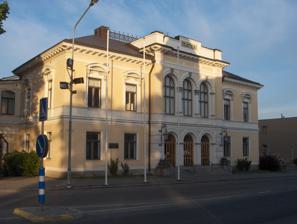
Building: Pori Theatre
Country: Finland
Year built: 1884
Theatre in Pori, Finland Pori Theatre Pori Theatre ( Finnish : Porin Teatteri ) is a theatre in Pori , Finland . It was established in 1931 as a merger of two local theatres. Theatre director is Christian Lindroos History Pori is considered as the home of Finnish-language theatre as the Finnish National Theatre gave its first audition in Pori at the Hotel Otava in 1872. First Swedish-language theatre groups in Pori were established in the 1840s. Pori Workers' Theater (Porin Työväen Teatteri), founded 1909, was the first professional theatre in Pori. It merged with Pori Stage Theatre (Porin Näyttämö) in 1931. Former actors and directors of Pori Theatre include names like Matti Kassila , Ilmari Unho , Tommi Rinne and Saara Ranin . Theatre building Theatre is located in a 1884 completed Renaissance Revival style building which was designed by Swedish architect Johan Erik Stenberg . Its interior is one of the most prestigious in Finland. The main auditorium has 313 seats and the 1974 opened studio stage 100. Pori Theatre has been one of the concert venues of Pori Jazz festival since 1967. A statue of Finnish author Hj. Nortamo is placed by the theatre. References ^ "Henkilökunta – Porin Teatteri" . ^ Teatteritalon historia (in Finnish) Archived 2013-10-29 at the Wayback Machine Pori Theatre. ^ Pori Theatre Discover Pori. ^ History of Pori Jazz External links Pori Theatre Official Homepage (in Finnish) 61°29′22″N 21°47′32″E / 61.48944°N 21.79222°E / 61.48944; 21.79222